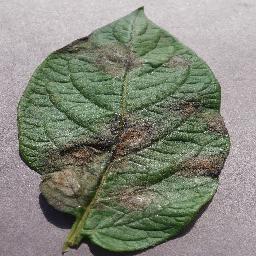
Label: Potato___Late_blight